Manila Central Post Office

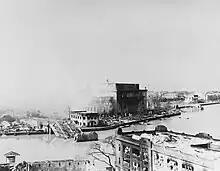
The post office building (center) under attack by U.S. troops, 26 February 1945

The post office was severely damaged in World War II during the Battle of Manila, after it suffered heavy artillery bombardment and saw fierce room-to-room fighting between the Americans and Japanese, who converted the edifice into a fortress by heavily barricading the rooms with sandbags and barbed wires.